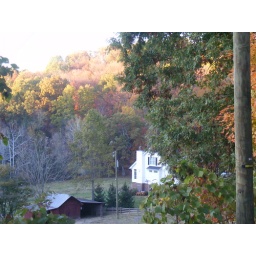
house hidden in the hill